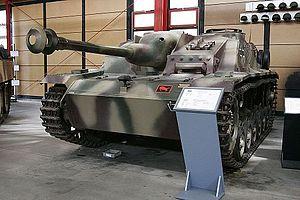
Panzer est un mot d’origine allemande signifiant « blindé » ou bien « carapace ». Si le vocable peut s'appliquer aujourd'hui à tous les engins cuirassés allemands, des origines jusqu'à nos jours, l'usage fait qu'il désigne essentiellement les blindés chenillés à tourelle de l'armée allemande de la Seconde Guerre mondiale, lesquels eurent une conception et un emploi tactique particuliers. Le terme générique est moins utilisé pour les MBT allemands de l'après-guerre, similaires aux autres systèmes d'armes occidentaux. L'historiographie française utilise le pluriel « panzers ». Certains ouvrages français utilisent ce mot comme abréviation de grandes unités blindées, « 2ᵉ Panzer » signifiant « 2ᵉ division blindée » ou « 2. Panzerdivision ».